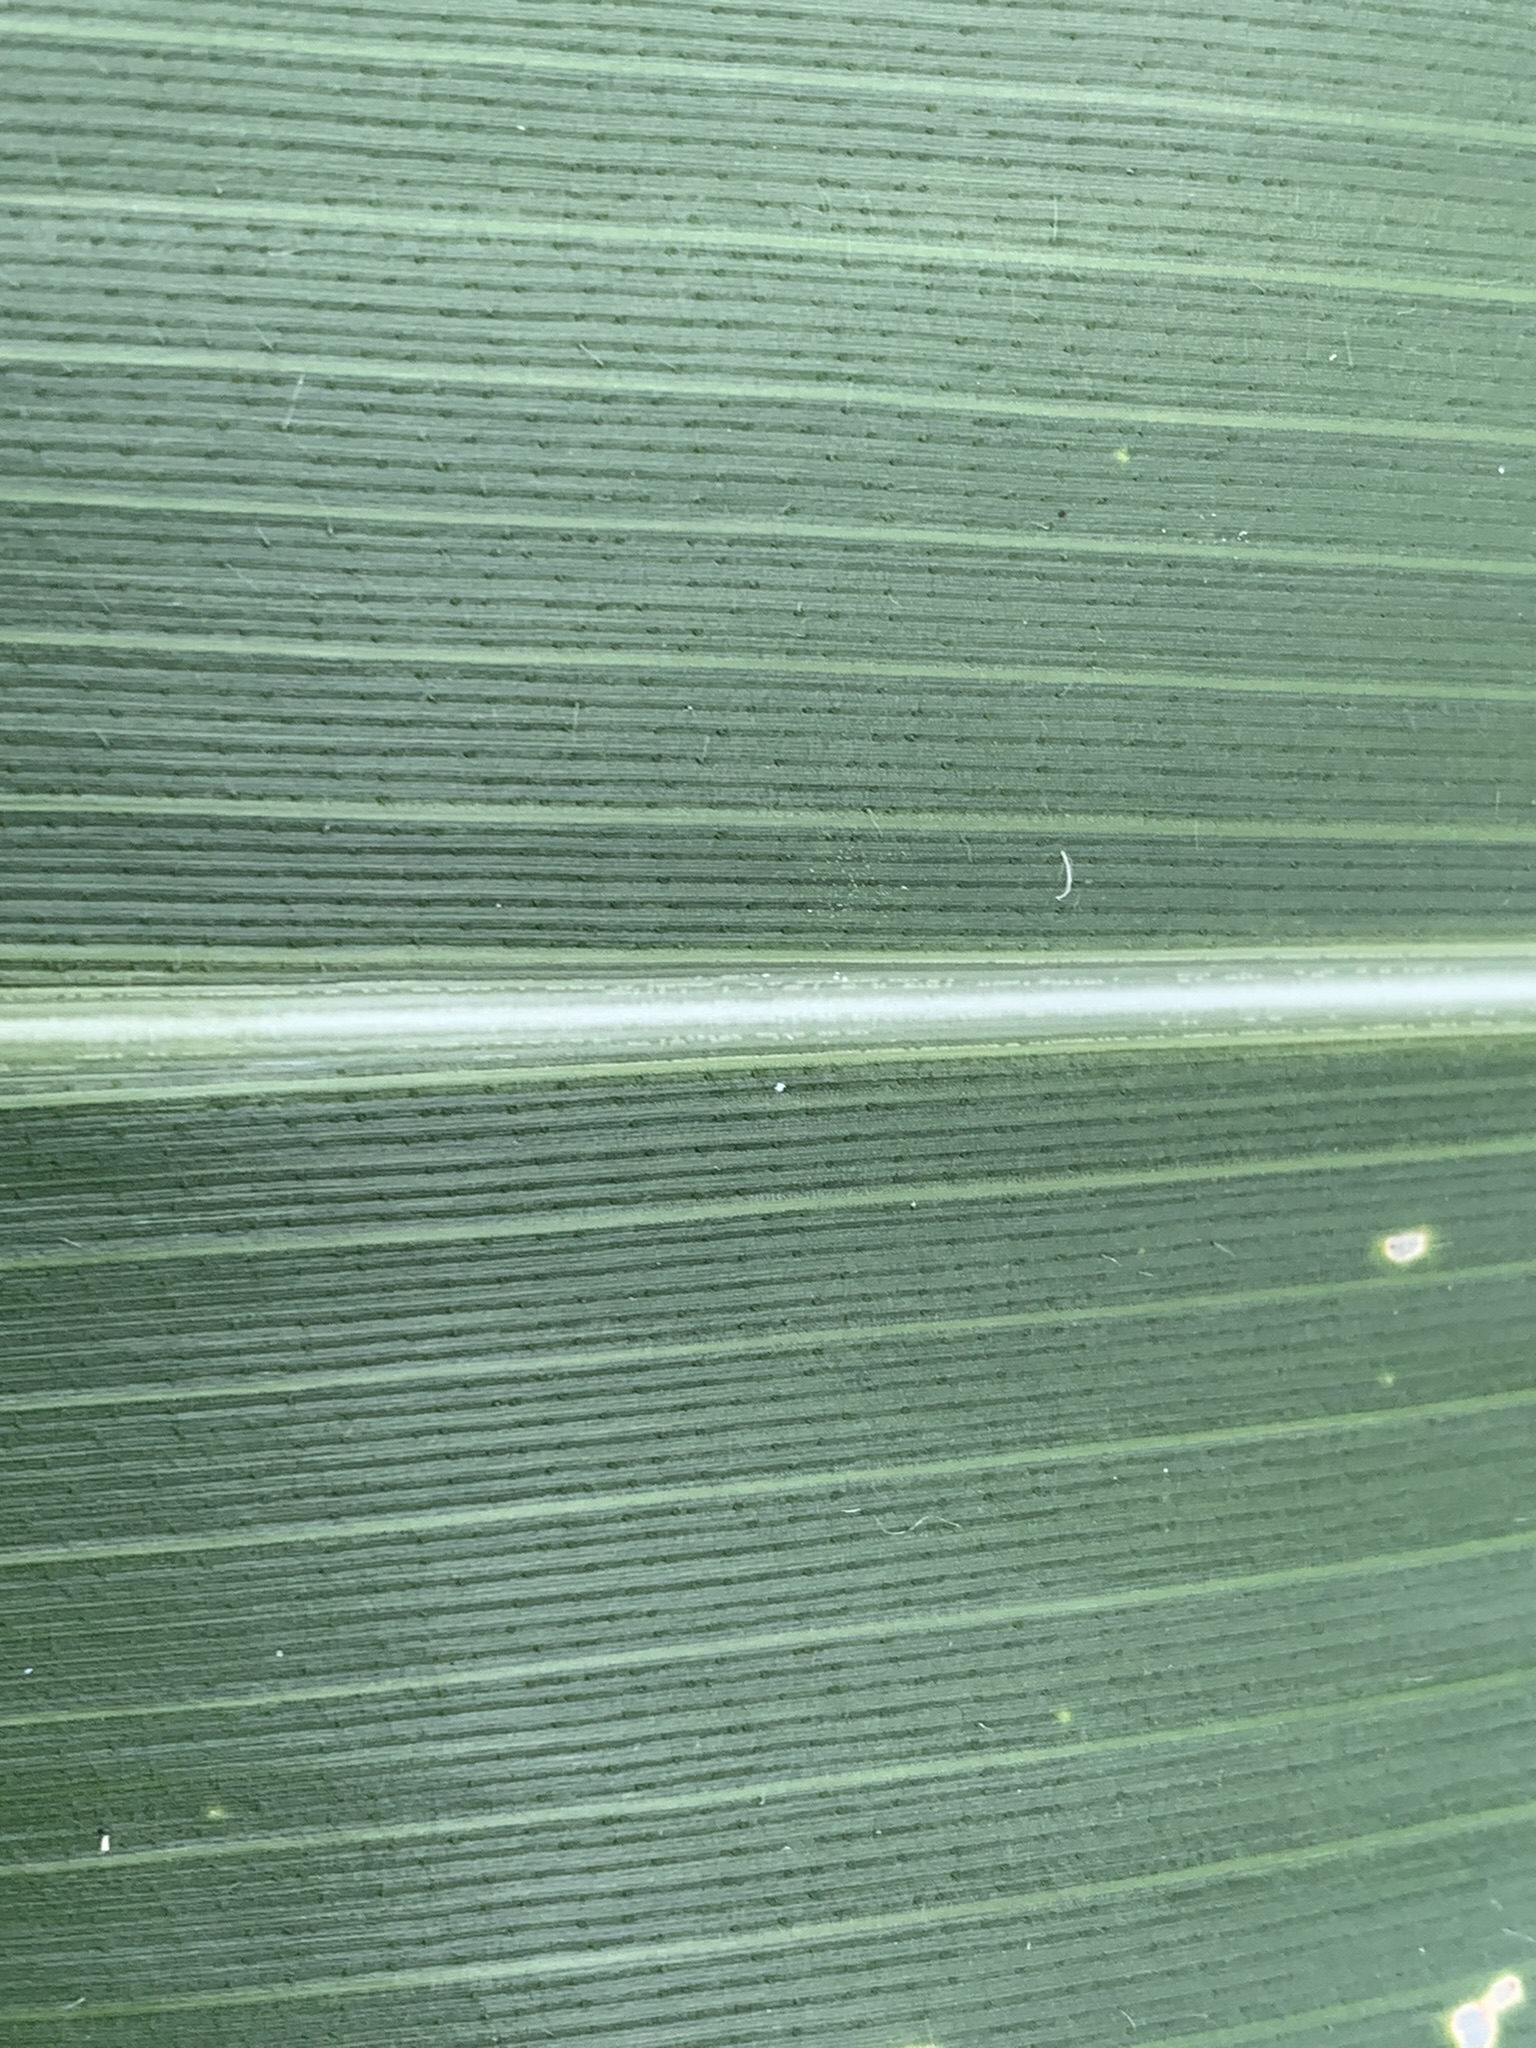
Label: Healthy